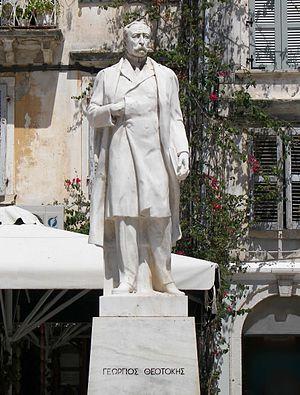
Liste des Premiers ministres et chefs du gouvernement de la Grèce de 1822 à nos jours.
Ta Evangelika, ou crise évangélique, est une révolte qui a lieu à Athènes, en Grèce, entre le 5 et le 8 novembre 1901. Cet événement, qui a pour origine la traduction de la Bible en grec moderne, conduit à la démission du métropolite Procope II d’Athènes et du Premier ministre grec Georgios Theotokis ainsi qu'au renvoi des chefs de la gendarmerie royale et de la police de la capitale.
Geórgios Theotókis était un homme politique grec qui fut quatre fois premier ministre. Il appartient à la famille Théotokis, qui donna de nombreuses personnalités politiques, intellectuelles et militaires à Corfou et à la Grèce, dont son petit-fils le premier ministre Georges Rallis.